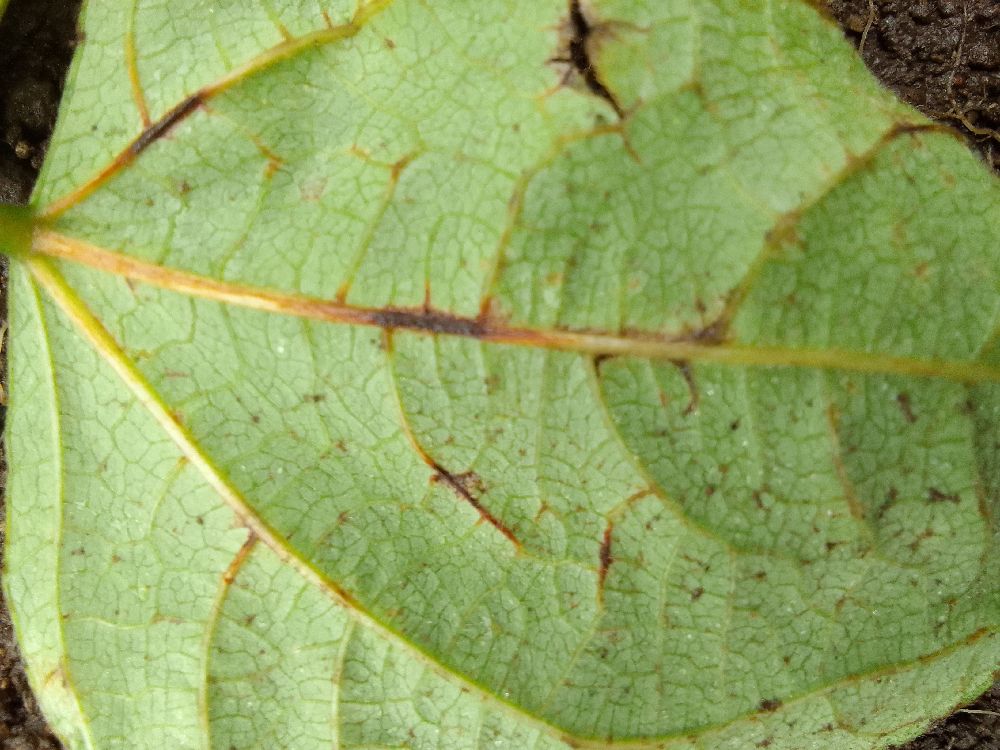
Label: anthracnose